Italian literature

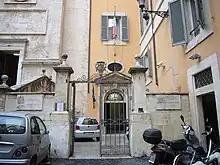
The Accademia dell' Arcadia headquarters in Piazza Sant'Agostino in Rome

Niccolò Machiavelli and Francesco Guicciardini were the chief originators of the science of history. Machiavelli's principal works are the "Istorie fiorentine", the "Discorsi sulla prima deca di Tito Livio", the "Arte della guerra" and the "Principe". His merit consists in having emphasized the experimental side of the study of political action by having observed facts, studied histories and drawn principles from them. His history is sometimes inexact in facts; it is rather a political than a historical work.